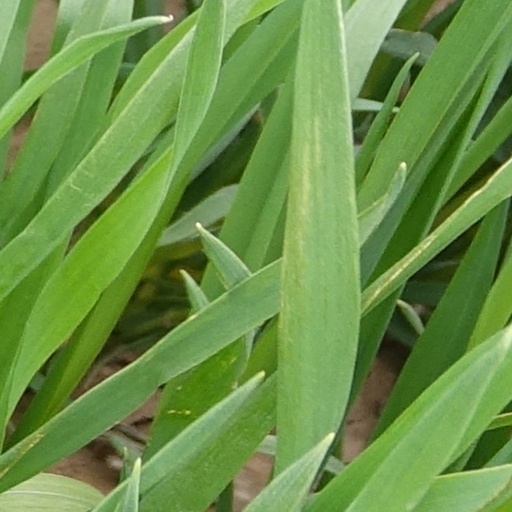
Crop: wheat